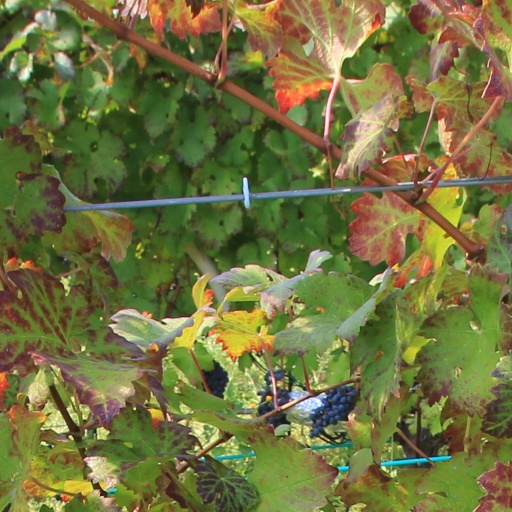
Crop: grape